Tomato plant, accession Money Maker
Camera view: horizontal (90 deg, fisheye); turntable rotation: 330 degrees
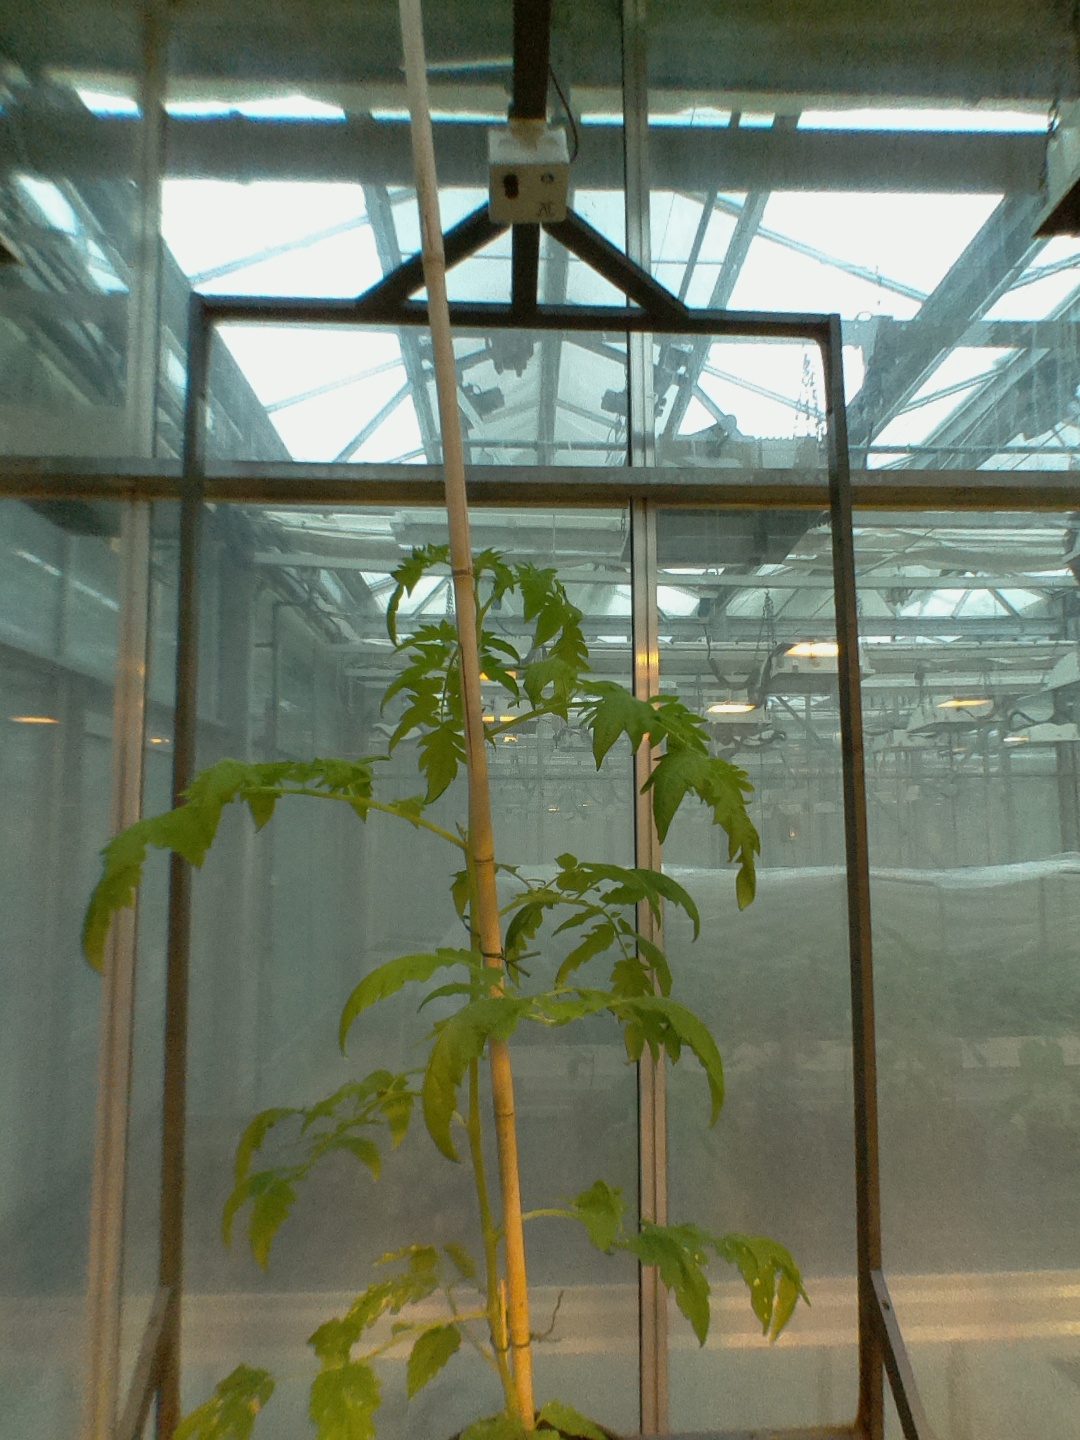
BBCH growth stage 51: First inflorence visible, visible closed flower bud